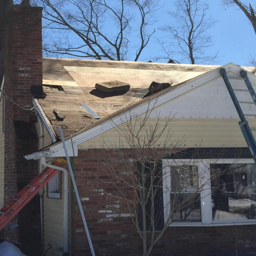
a recent roofer job in the area